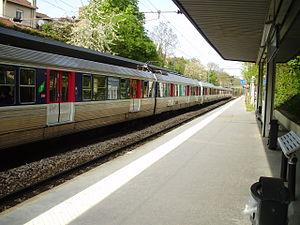
Rame automotrice électrique Z 6400 en gare de Chaville - Rive Droite, à Chaville, Hauts-de-Seine, France
La gare de Chaville-Rive-Droite est une gare ferroviaire française de la ligne de Paris-Saint-Lazare à Versailles-Rive-Droite, située sur le territoire de la commune de Chaville, dans le département des Hauts-de-Seine en région Île-de-France.